Concorde

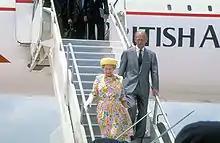
Elizabeth II and the Duke of Edinburgh disembark Concorde in 1991

Concorde was normally perceived as a privilege of the rich, but special circular or one-way (with return by other flight or ship) charter flights were arranged to bring a trip within the means of moderately well-off enthusiasts. As a symbol of national pride, an example from the BA fleet made occasional flypasts at selected Royal events, major air shows and other special occasions, sometimes in formation with the Red Arrows. On the final day of commercial service, public interest was so great that grandstands were erected at Heathrow Airport. Significant numbers of people attended the final landings; the event received widespread media coverage.